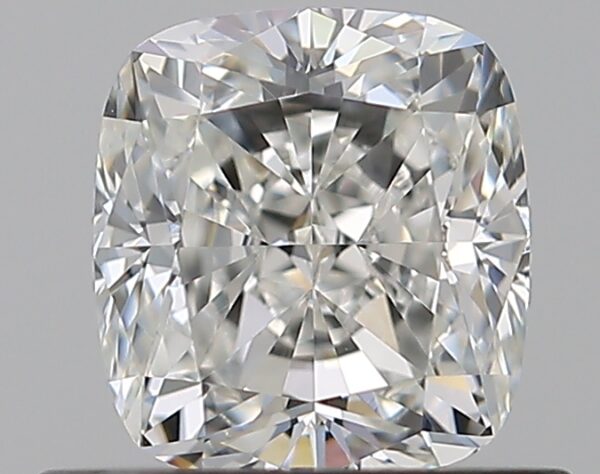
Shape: cushion
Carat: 0.71
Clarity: IF
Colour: H
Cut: EX
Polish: EX
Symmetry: EX
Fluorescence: N
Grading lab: GIA
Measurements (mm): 5.24 x 4.83 x 3.27